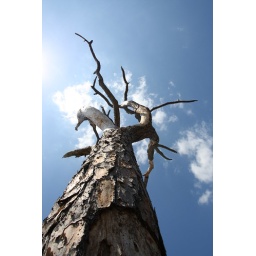
This is an old dead pine tree growing in an urban environment.